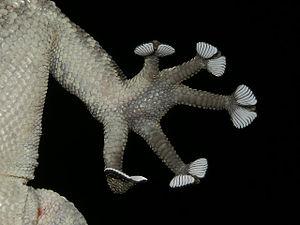
Ptyodactylus puiseuxi est une espèce de geckos de la famille des Phyllodactylidae.